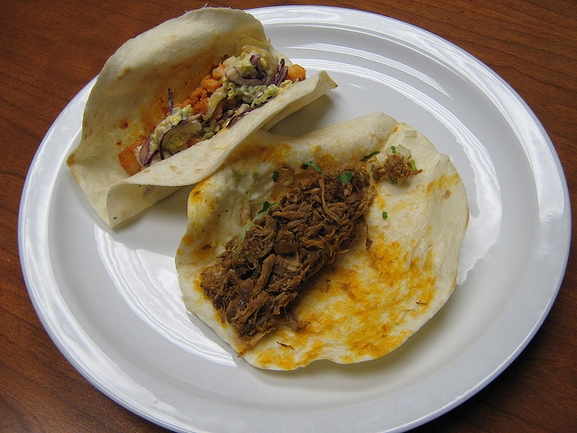
Label: tacos